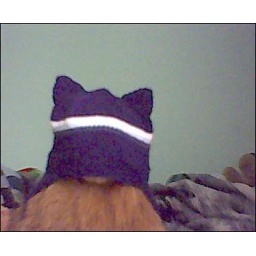
made with red heart modeled by ted our resident lion ^-^